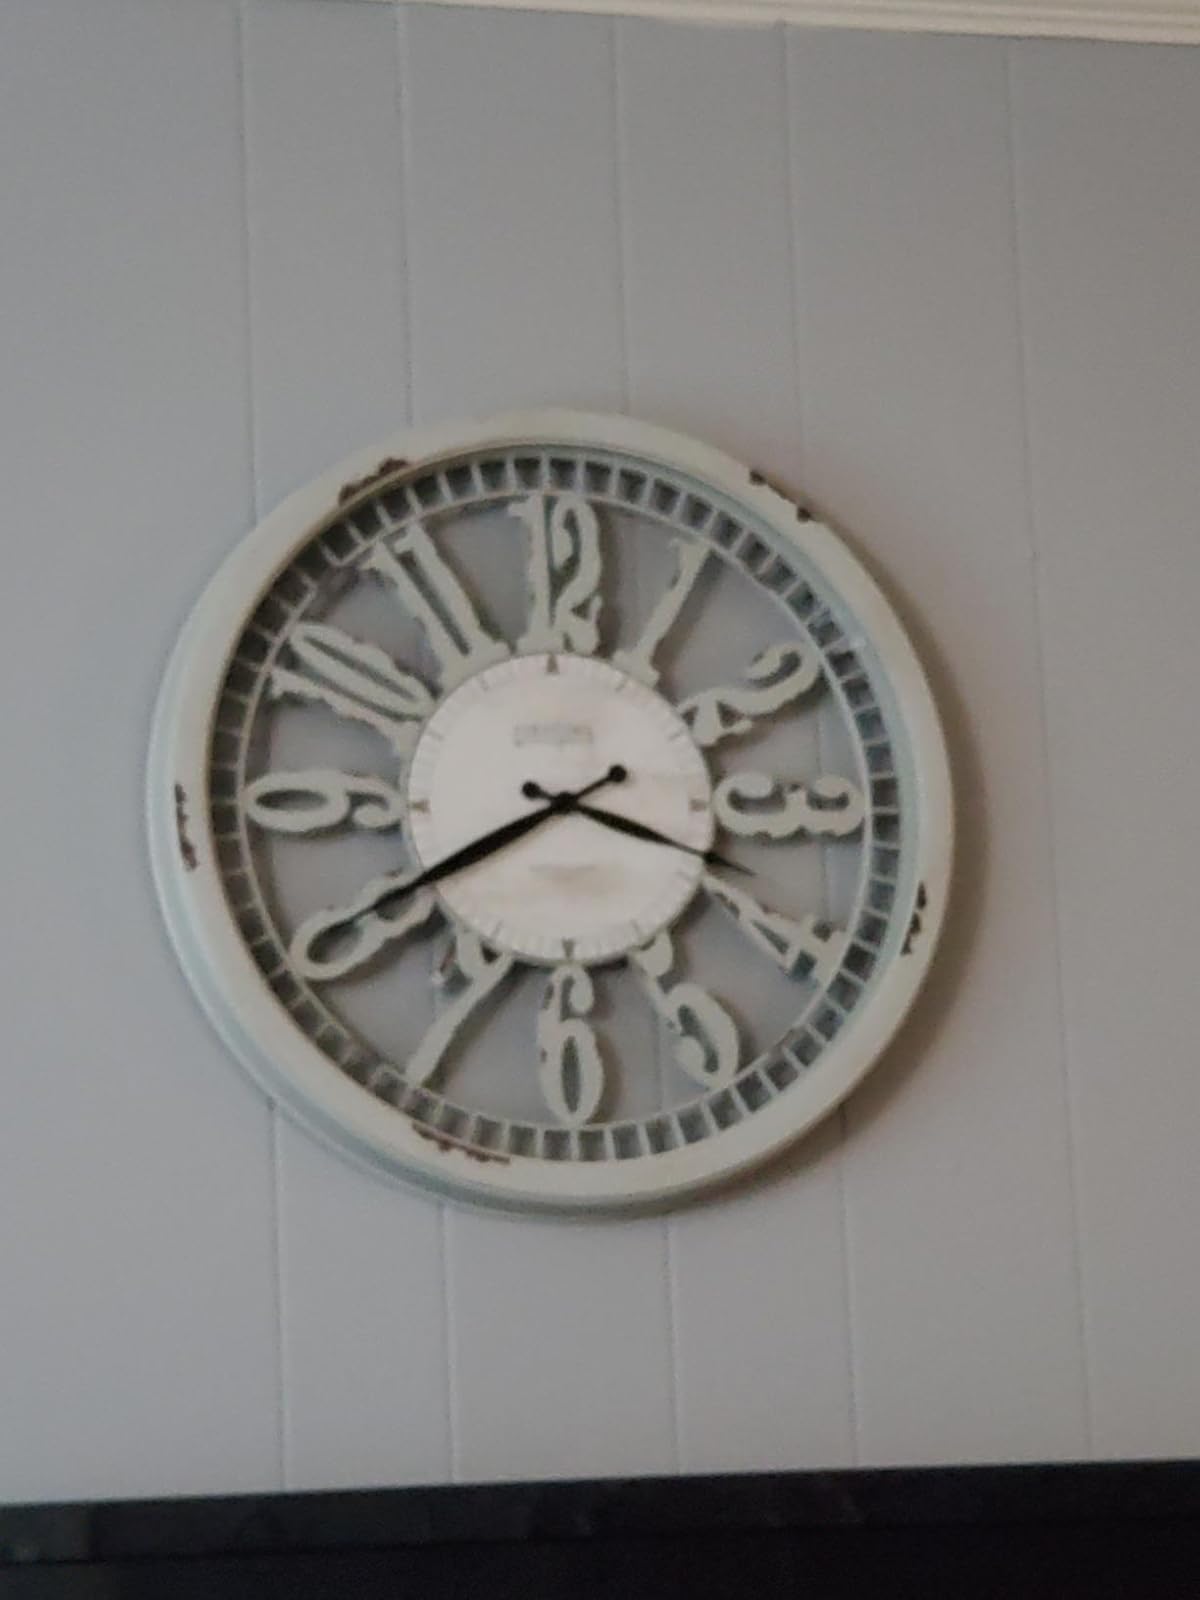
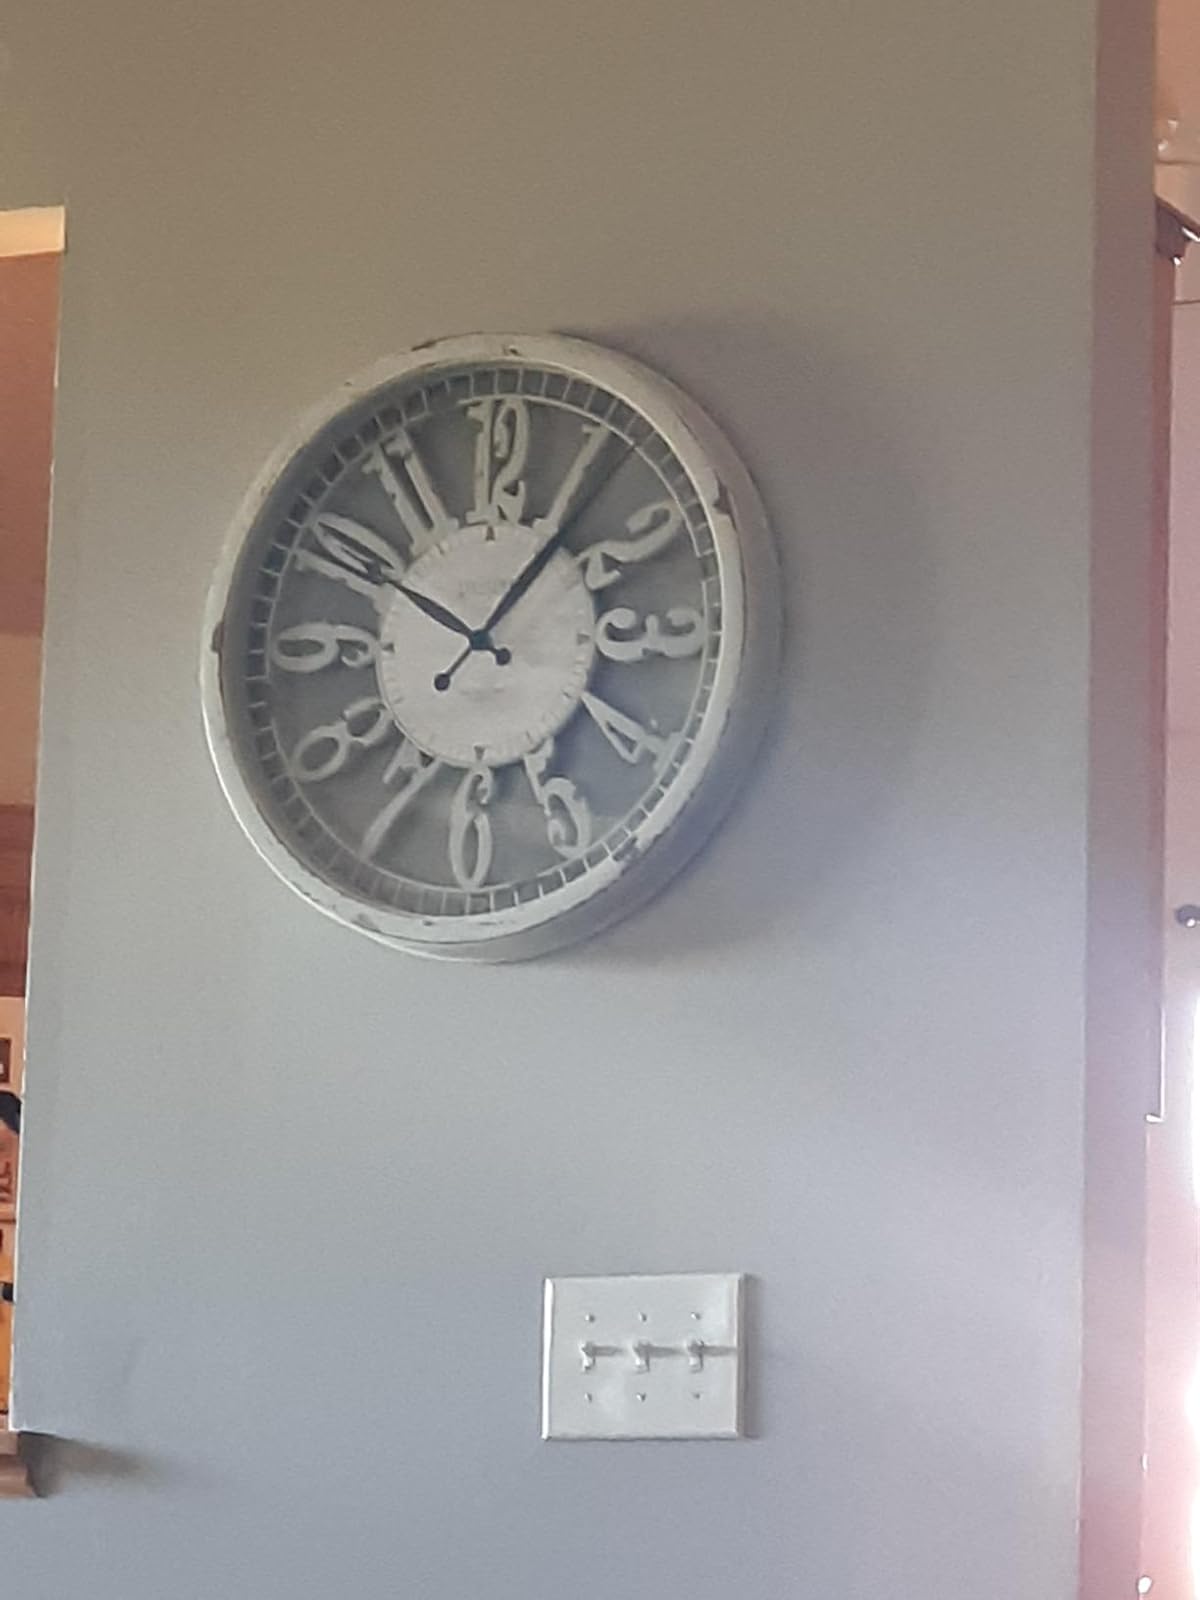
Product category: clock
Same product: yes